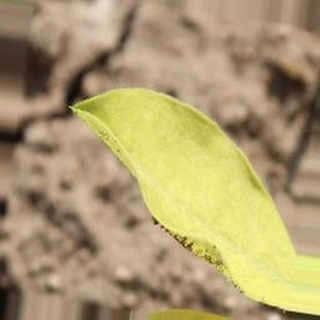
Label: groundnut_nutrition_deficiency